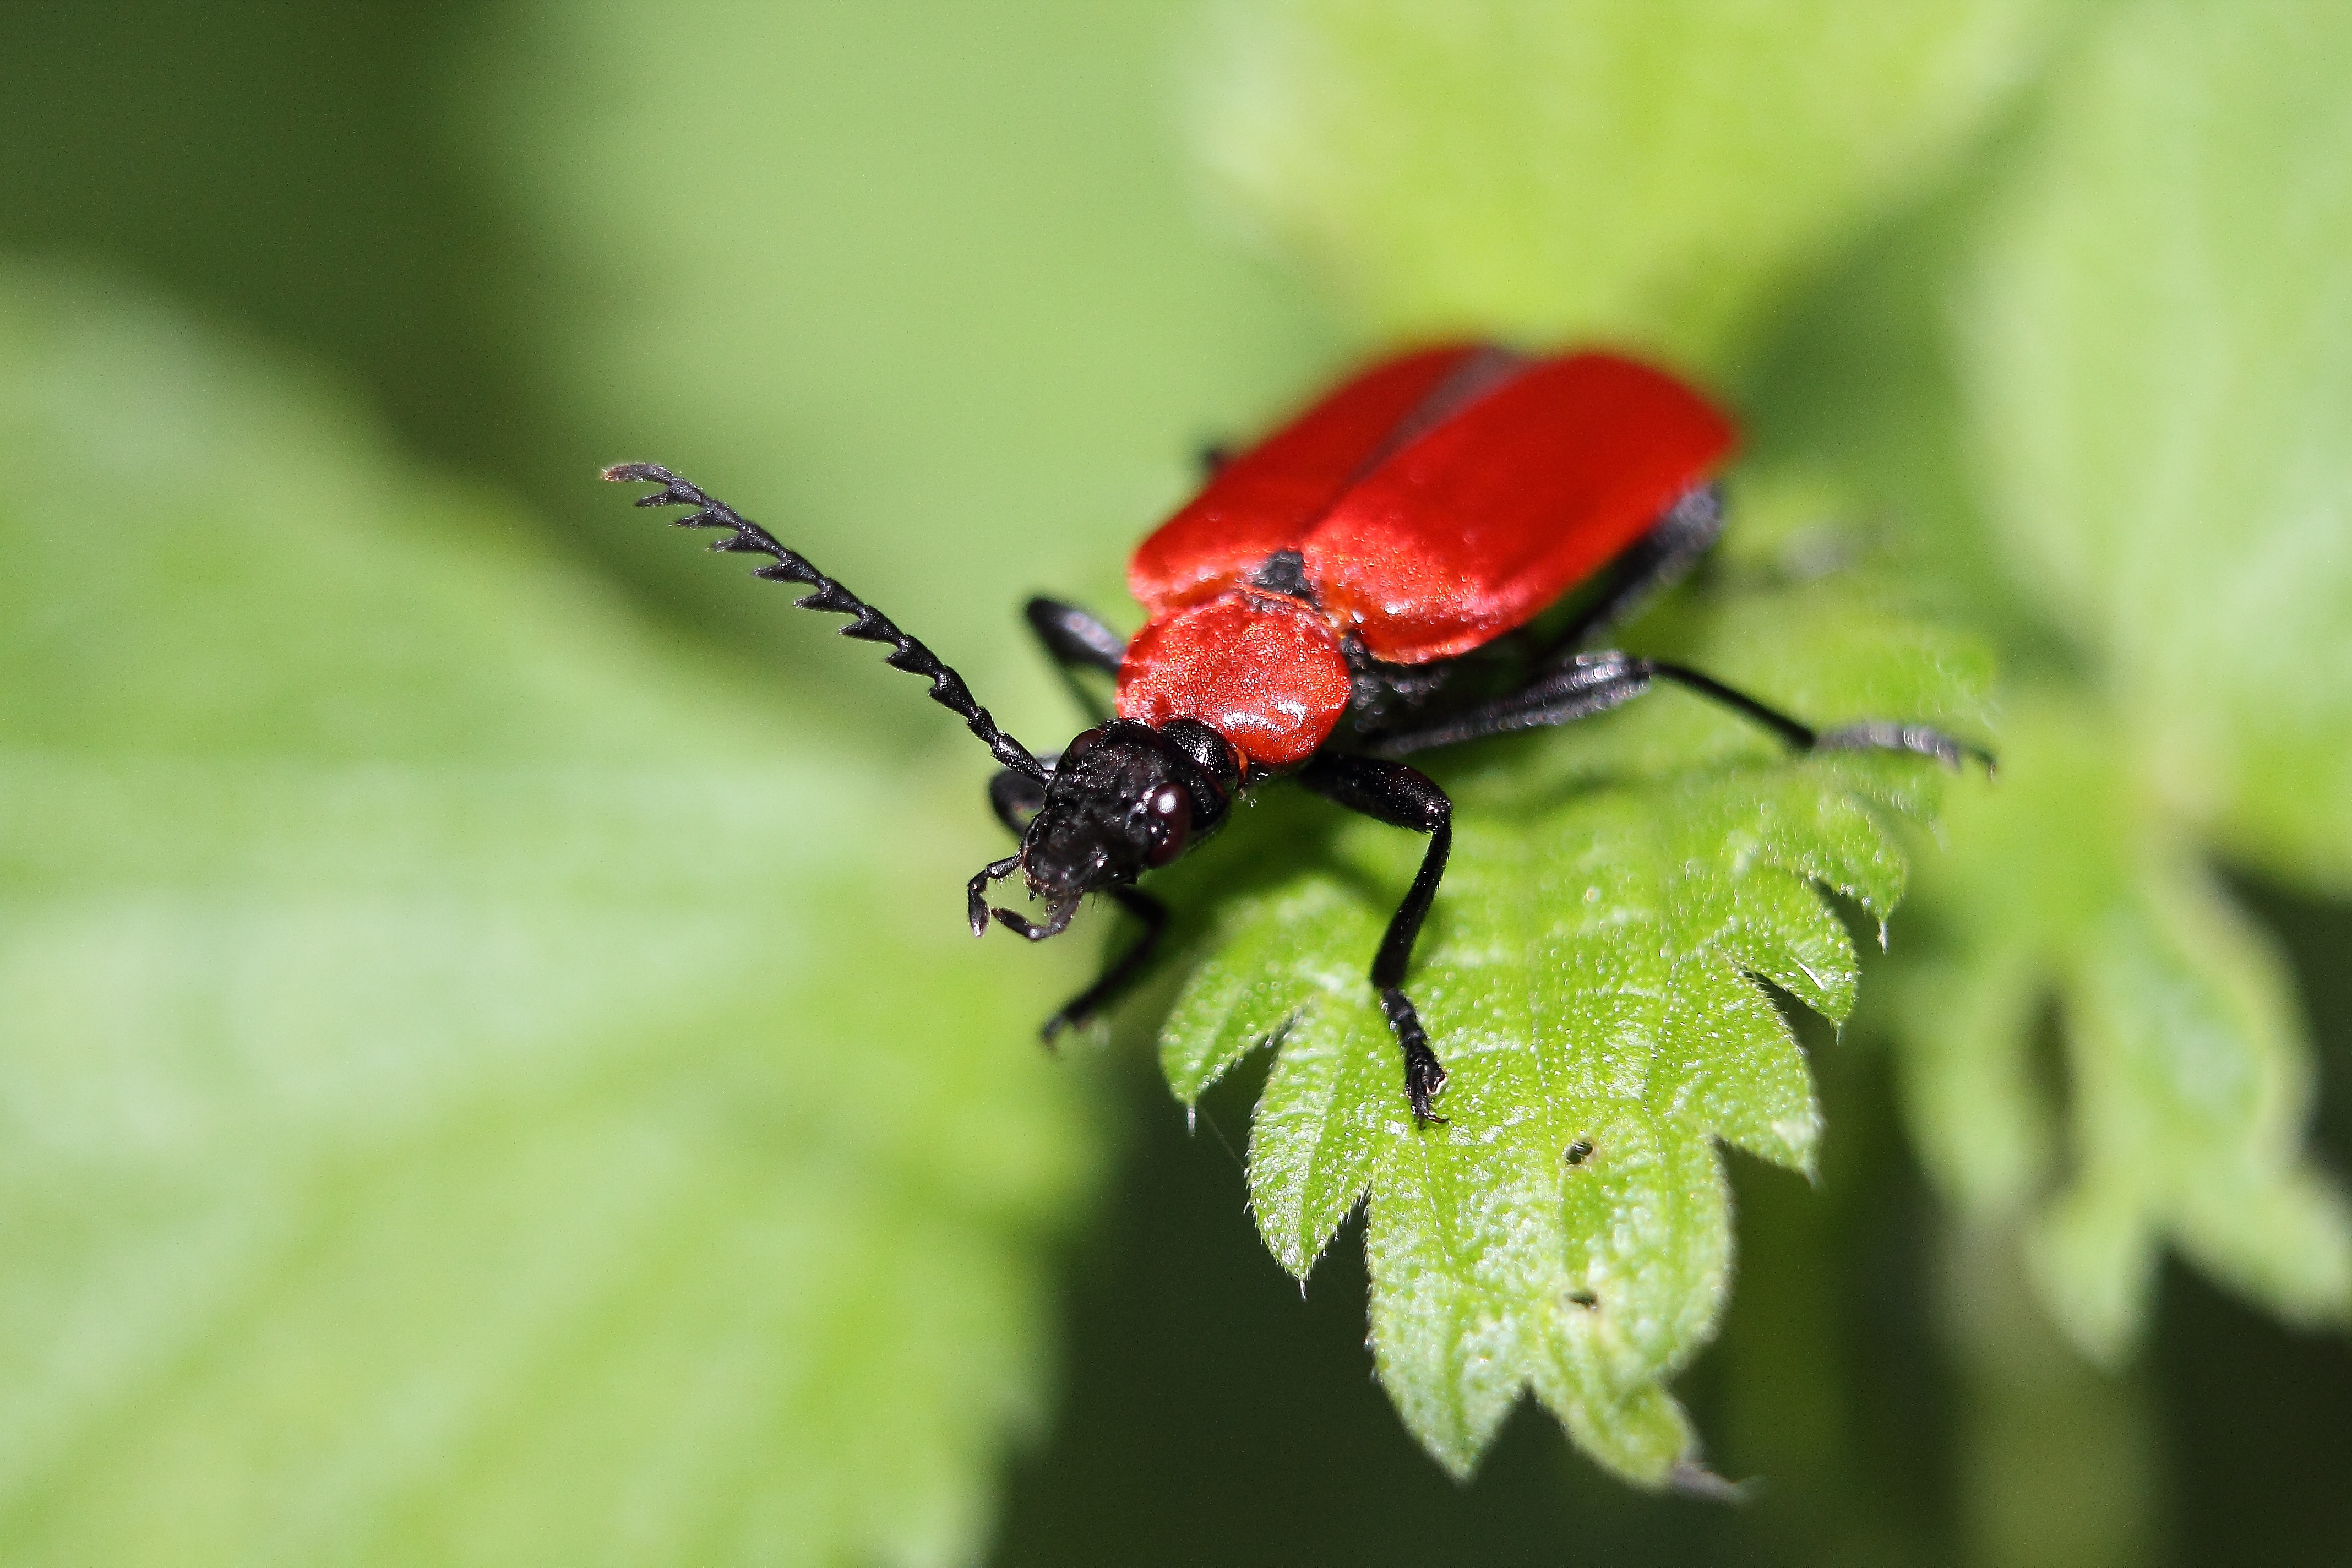
nature, photography, leaf, flower, red, insect, close, fauna, ladybird, invertebrate, close up, animals, beetle, nectar, weevil, macro photography, arthropod, leaf beetle, fire beetle, scarlet fire beetle, pyrochroa coccinea